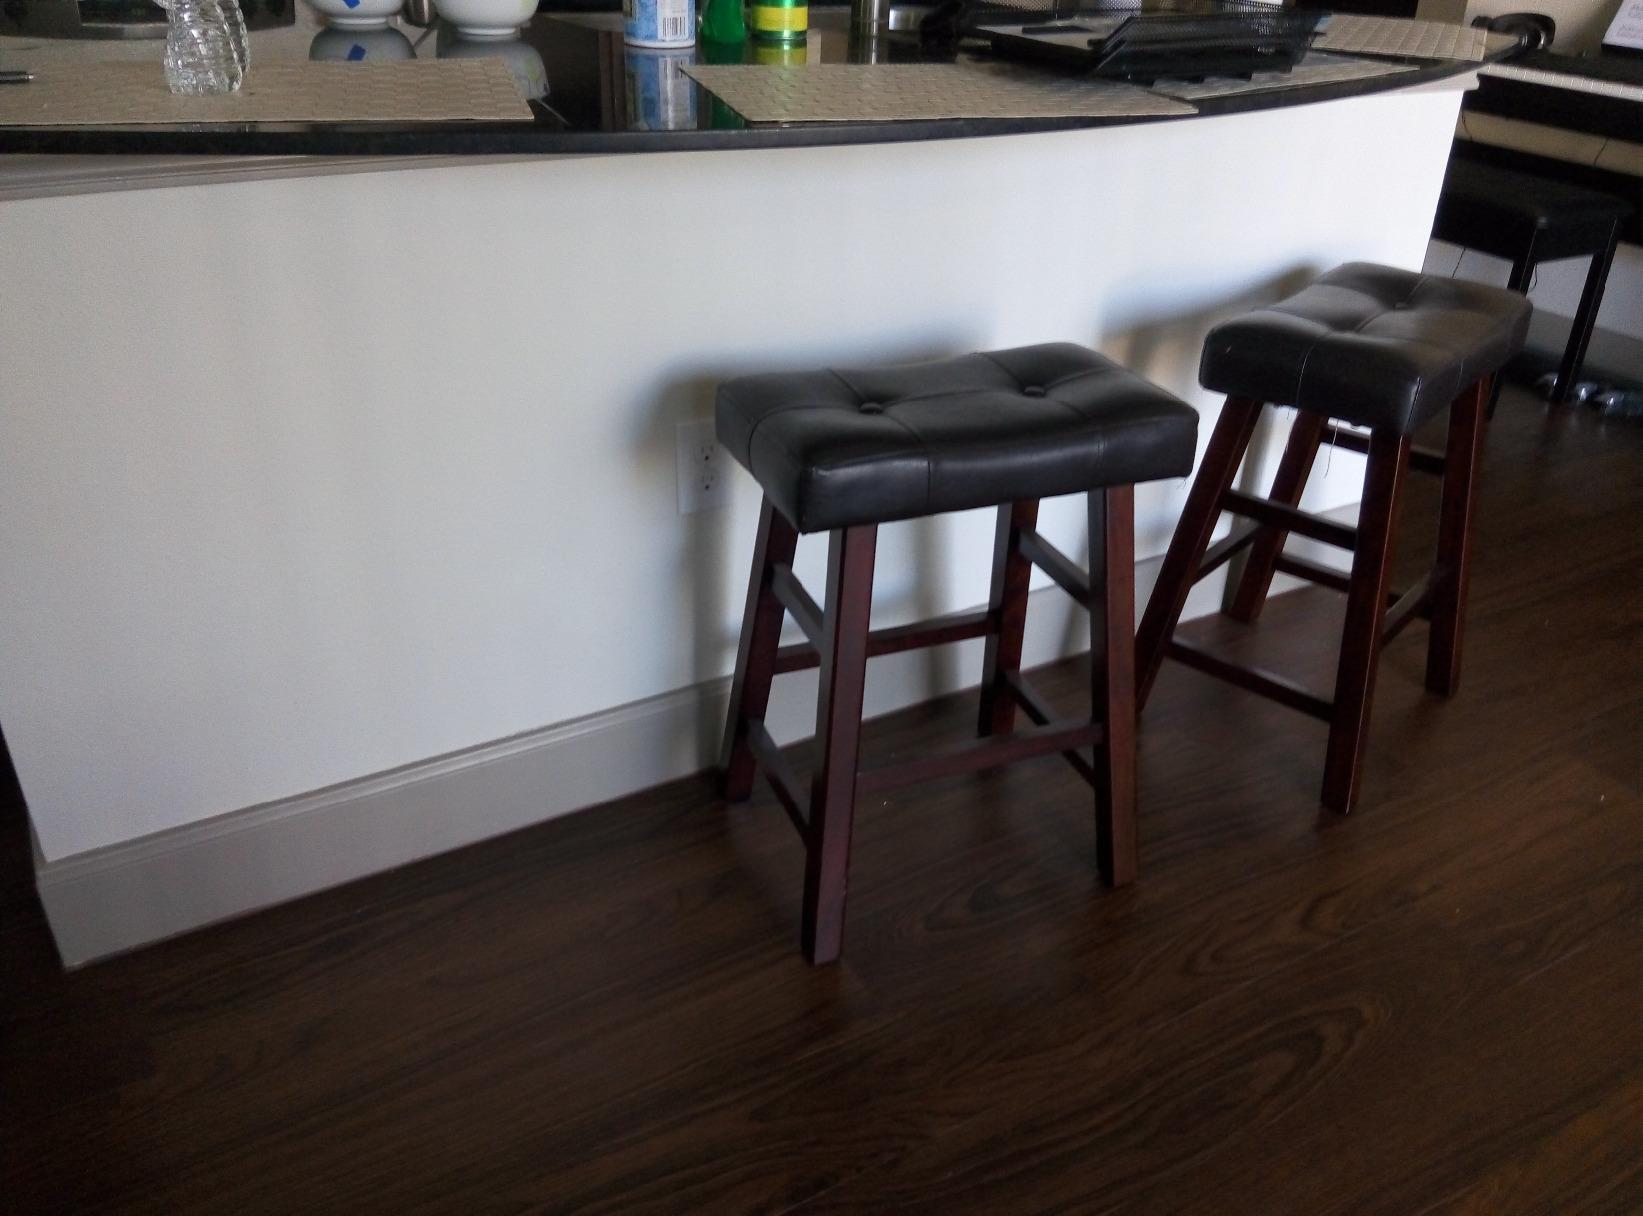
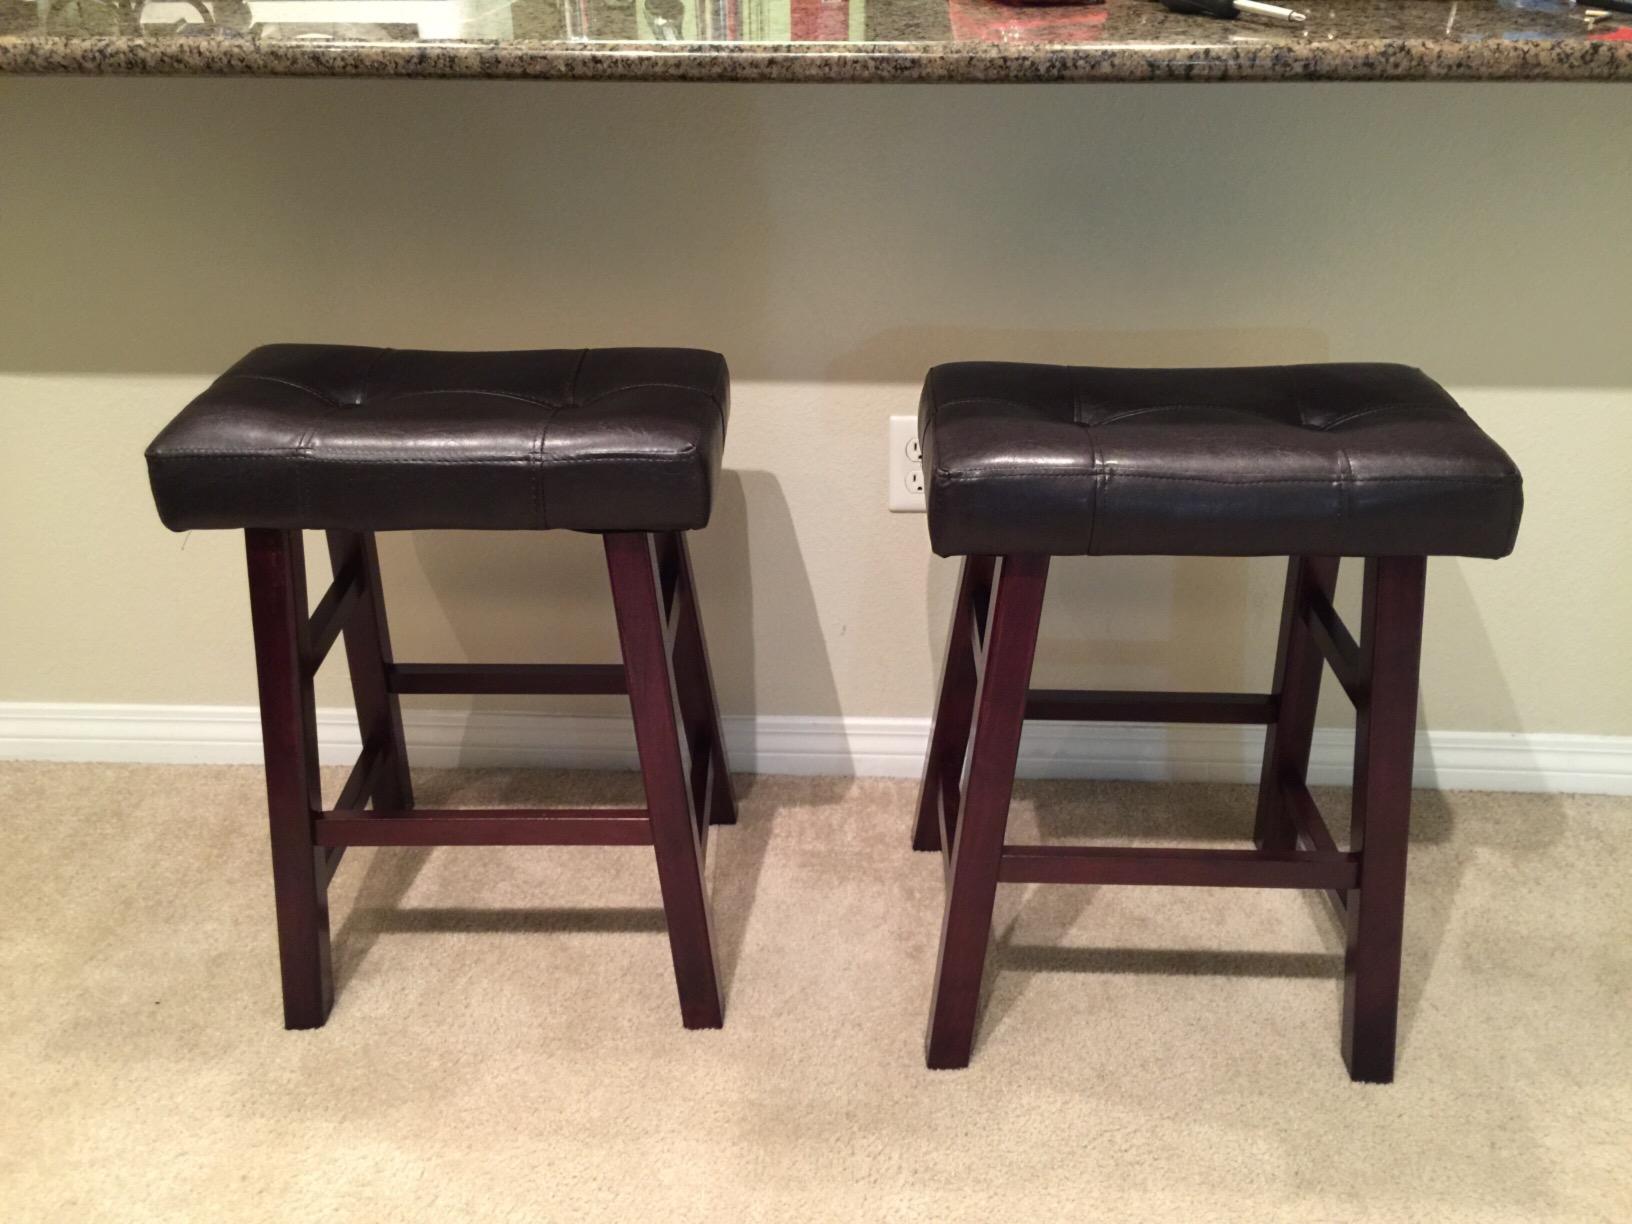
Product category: stool
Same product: yes